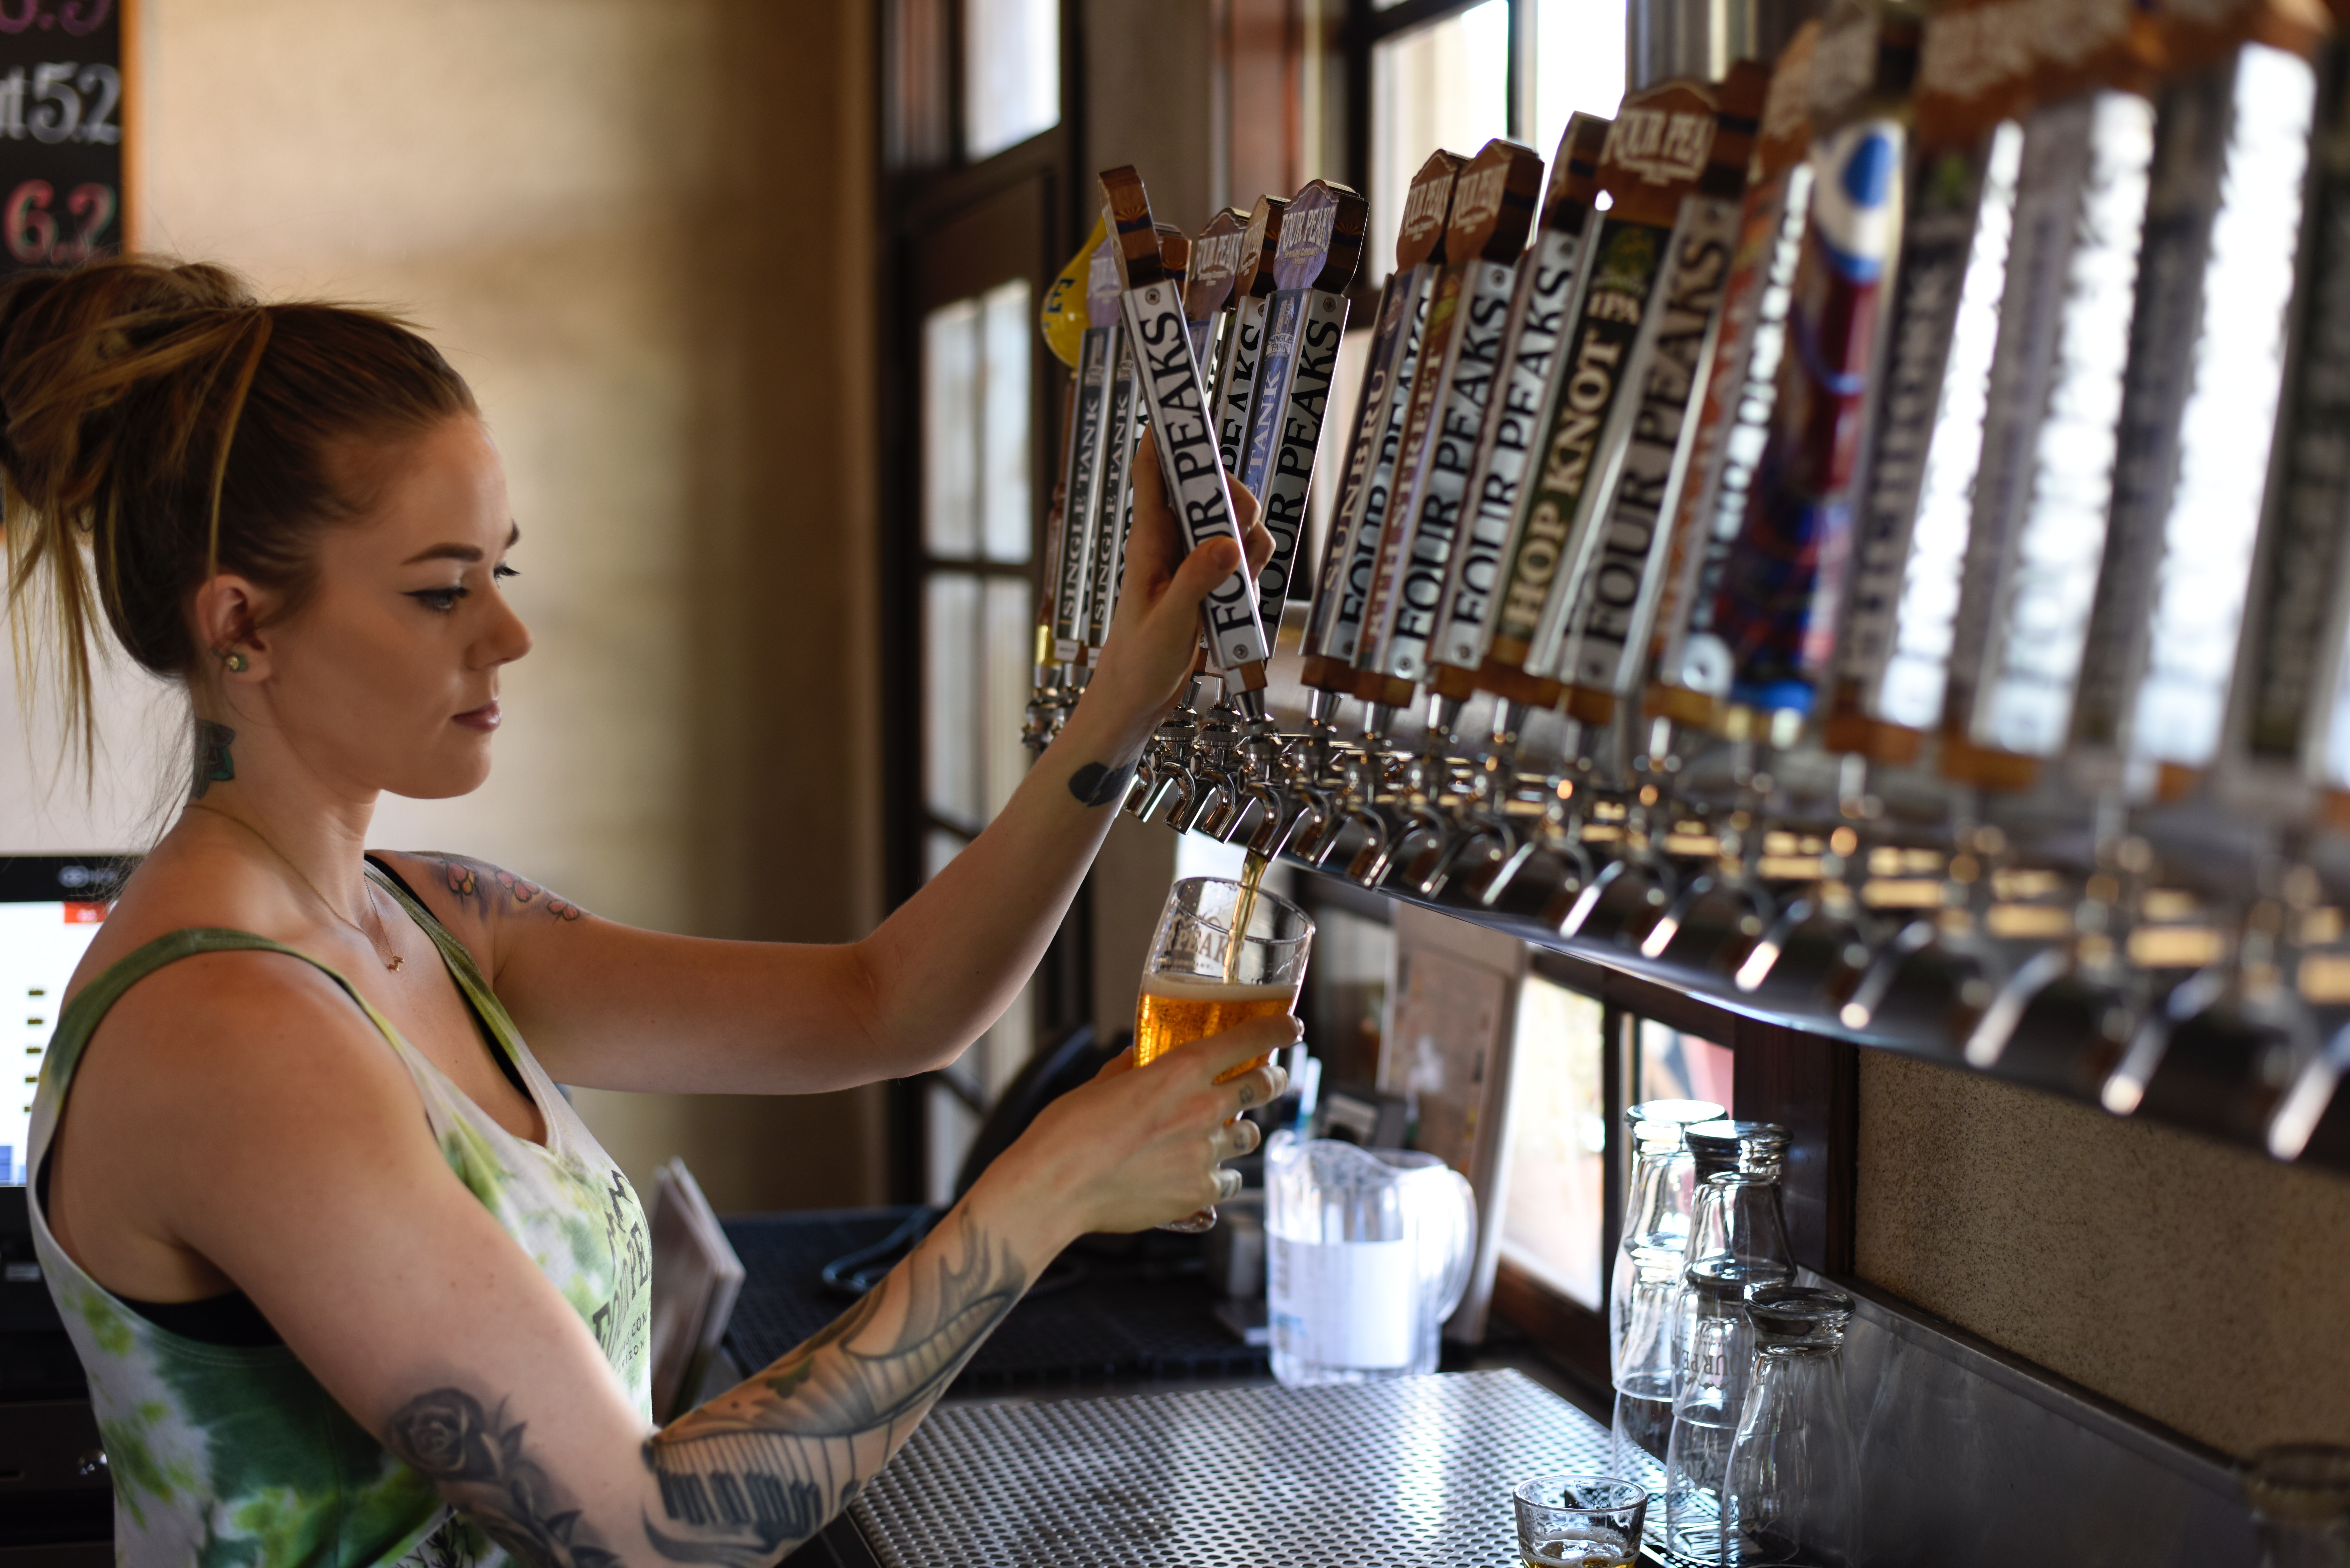
drink, barware